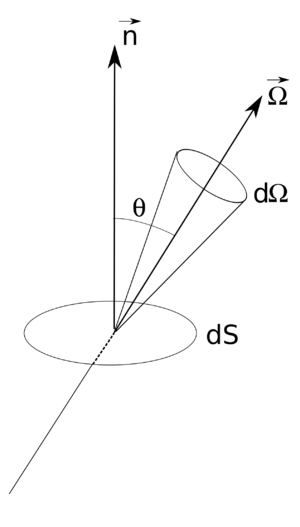
Définition de la luminance
La luminance énergétique ou radiance est la puissance par unité de surface du rayonnement passant ou étant émis en un point d'une surface, et dans une direction donnée par unité d'angle solide. Il s'agit de la fonction de base du domaine radiatif, toutes les autres quantités s'en déduisant.
En physique, le facteur de forme mesure la fraction du flux rayonné par une surface isotherme et à émission isotrope reçue par une autre surface dans un milieu non participatif. Cette quantité ne dépend que de la géométrie du milieu.
Le transfert radiatif est le domaine de la physique mathématique décrivant l'interaction du rayonnement électromagnétique et de la matière. Cette discipline permet notamment d'analyser la propagation des photons ou d'autres particules à travers un milieu gazeux, solide ou liquide. Historiquement, les premiers développements ont été réalisés dans le domaine de la physique des plasmas et de l'astrophysique. Elle est aujourd'hui présente dans des domaines variés tels l'étude de l'atmosphère, les problèmes de transfert thermique à haute température ou le rendu de génération d'image. Elle s'applique également à des particules autres que les photons, en neutronique et dans les problèmes d'irradiation, en particulier dans le domaine médical.
En transfert radiatif, l'émissivité correspond au flux radiatif du rayonnement thermique émis par un élément de surface à température donnée, rapporté à la valeur de référence qu’est le flux émis par un corps noir à cette même température. Cette dernière valeur étant la valeur maximale possible, l'émissivité est un nombre inférieur ou égal à l'unité.